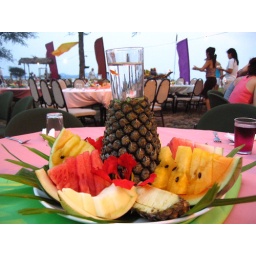
There's a fish swimming in the glass!!